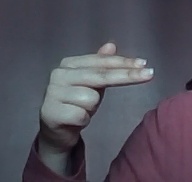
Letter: ghain